Bombing of Milan in World War II

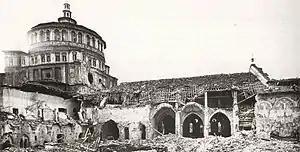
The Church of Santa Maria delle Grazie after the August 1943 bombings

it's main tactic, under the command of Sir Arthur Harris, and after a series of bombings on Germany during the spring and summer of 1942, in autumn 1942 an area bombing campaign was launched against the three cities of Italy's "industrial triangle", Milan, Turin, and Genoa.